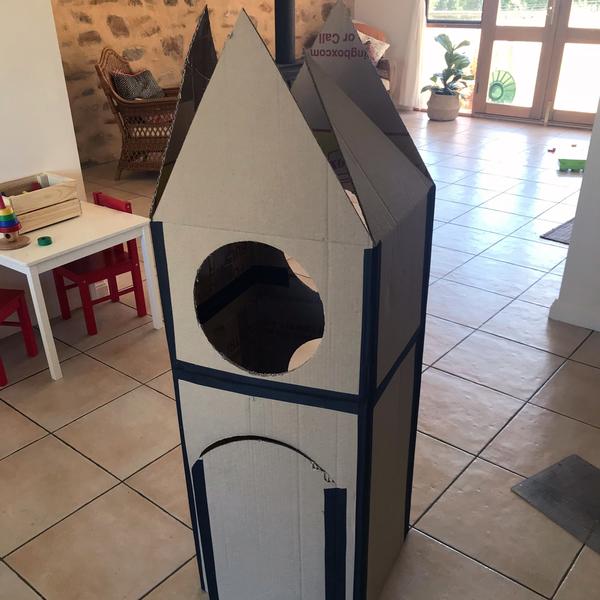
Label: cardboard